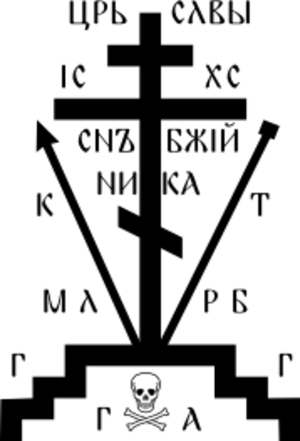
La croix russe orthodoxe «